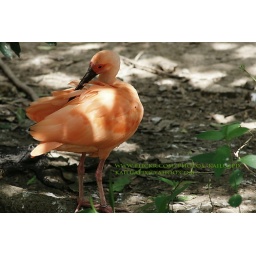
Pink bird in the shade of tree